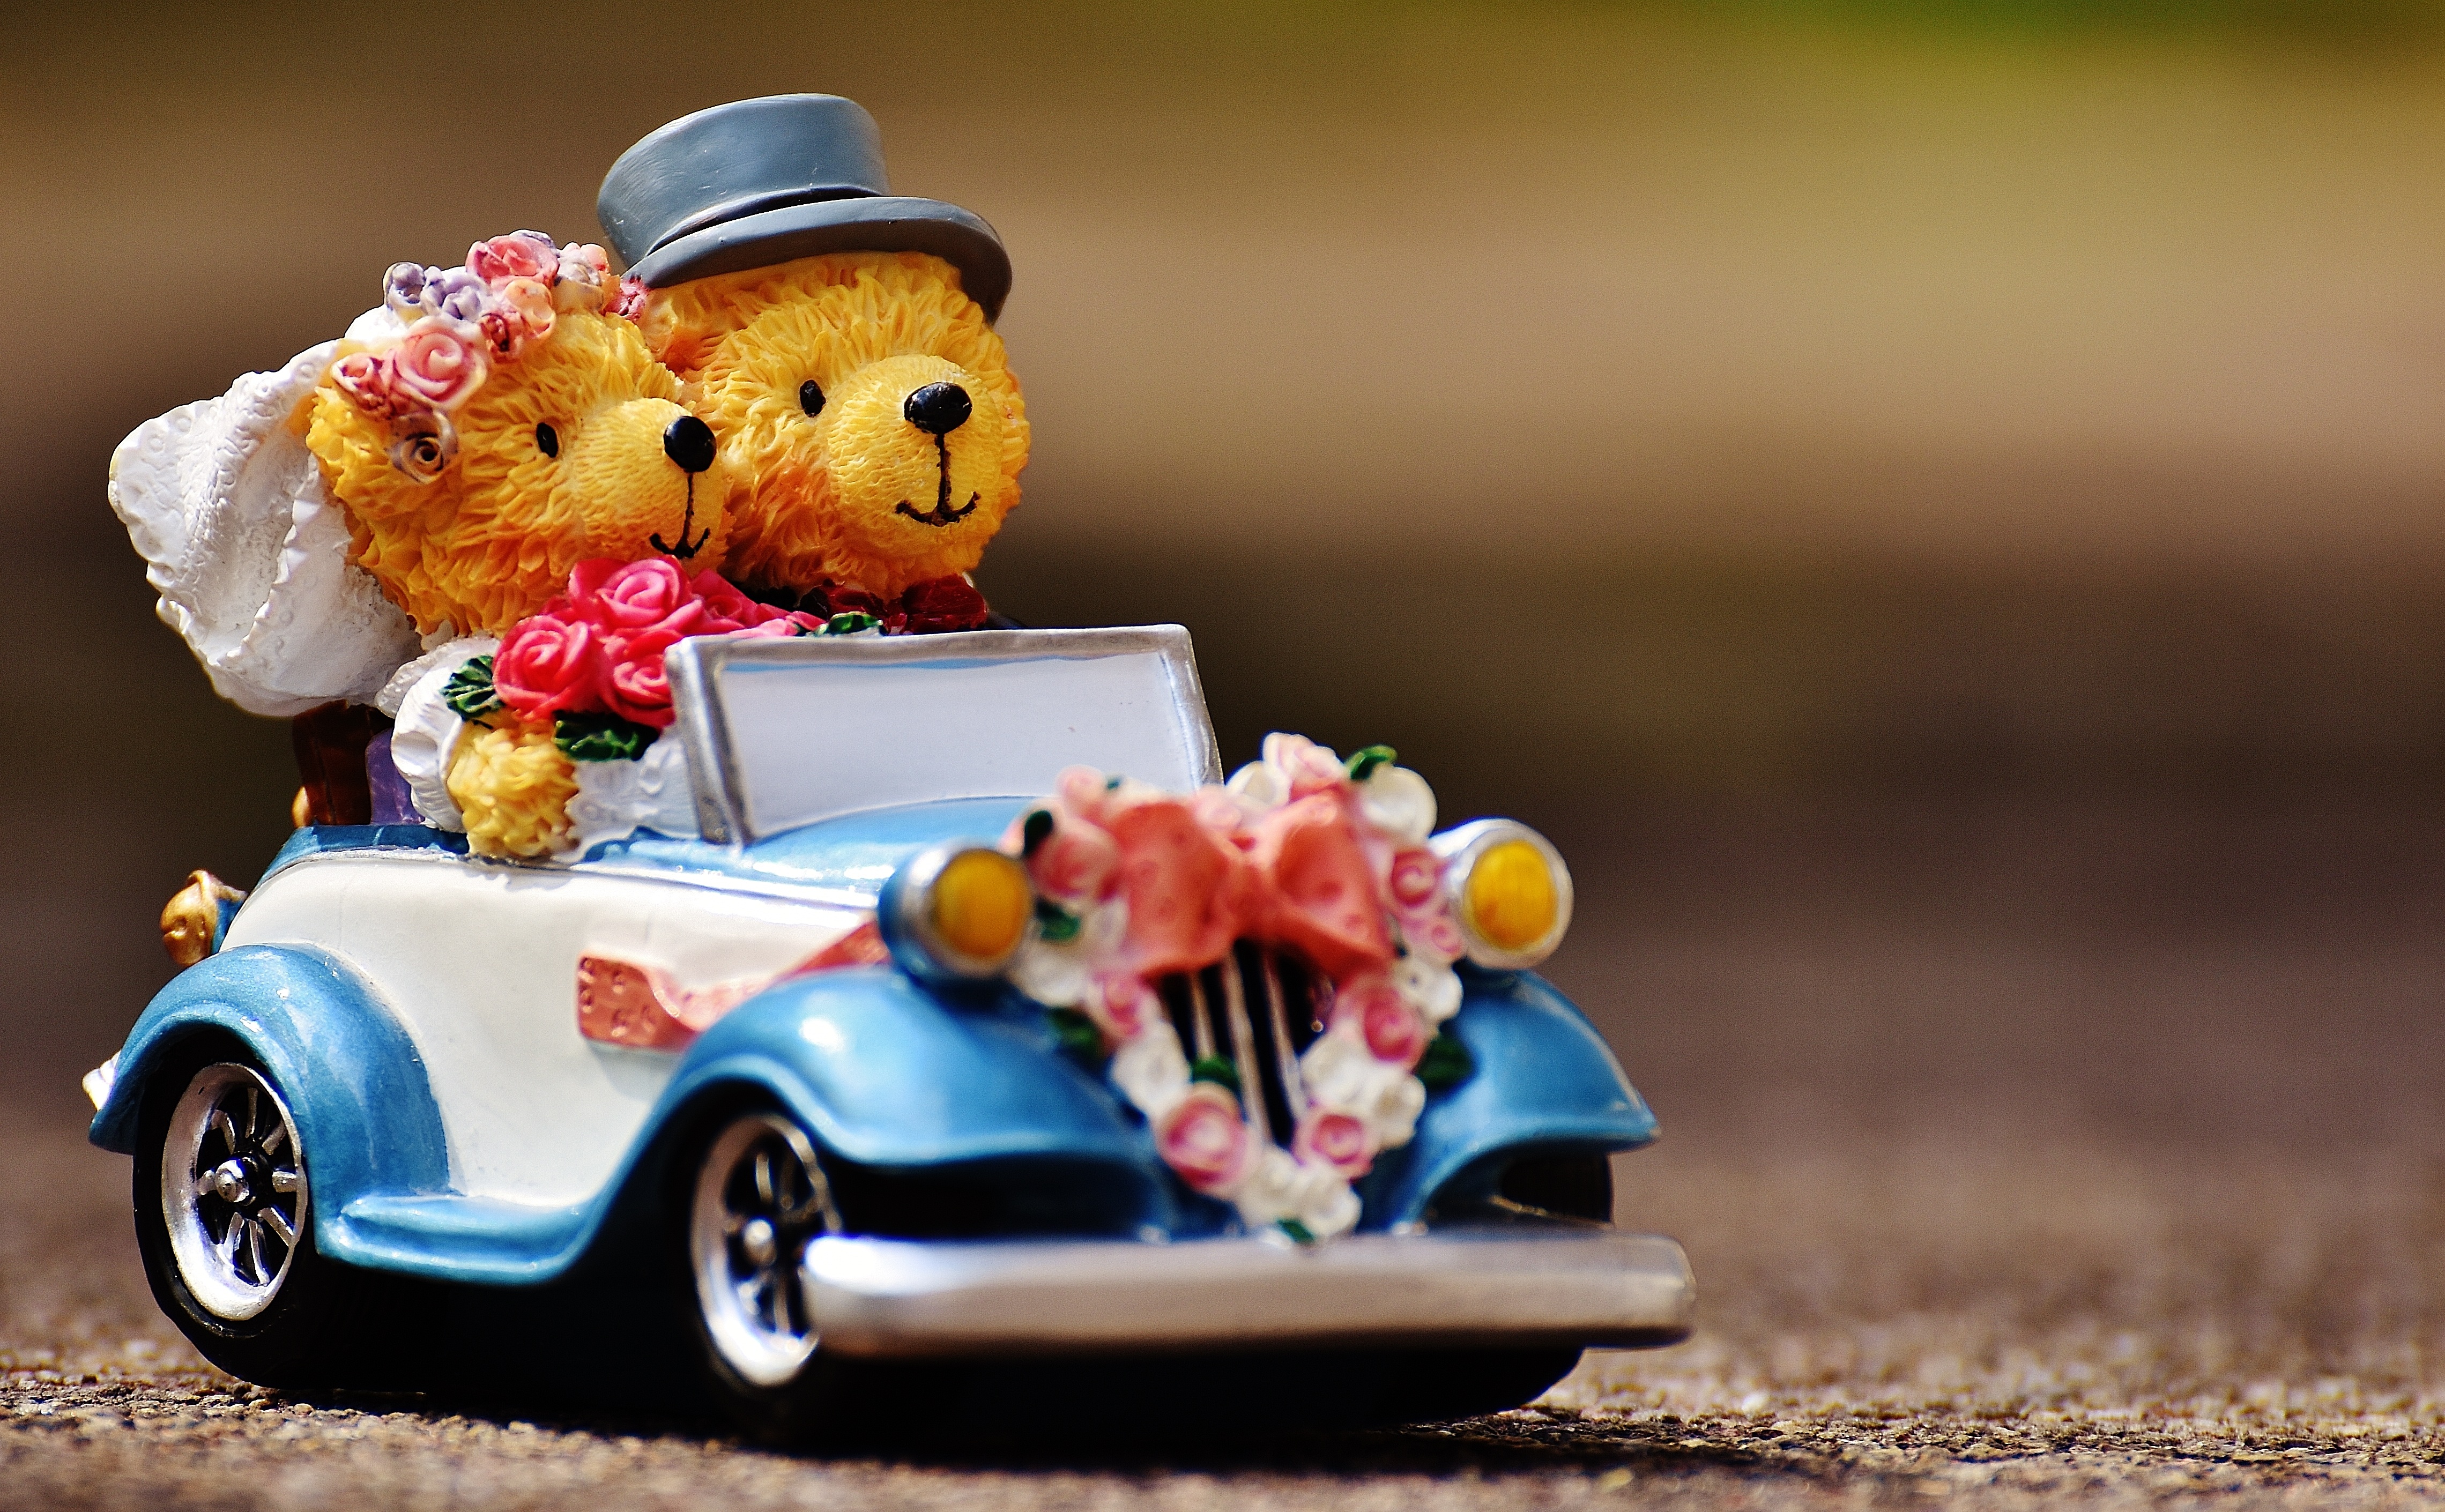
cute, bear, decoration, auto, wedding, bride, groom, toy, celebrate, deco, bride and groom, funny, decorated, figures, greeting card, invitation, sweet funny